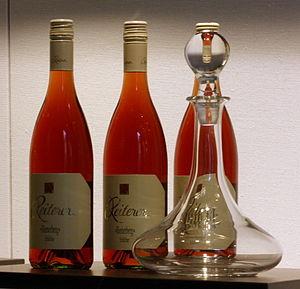
La décantation est l'effet de séparation, sous l'effet de la gravitation, de plusieurs phases non-miscibles dont l'une au moins est liquide ou gazeuse.